List of ziyarat locations

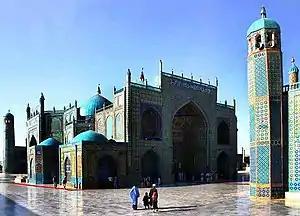
The Blue Mosque in Mazar-e-Sharif

Waris Ali Shah Dargah, Dewa, Barabanki district